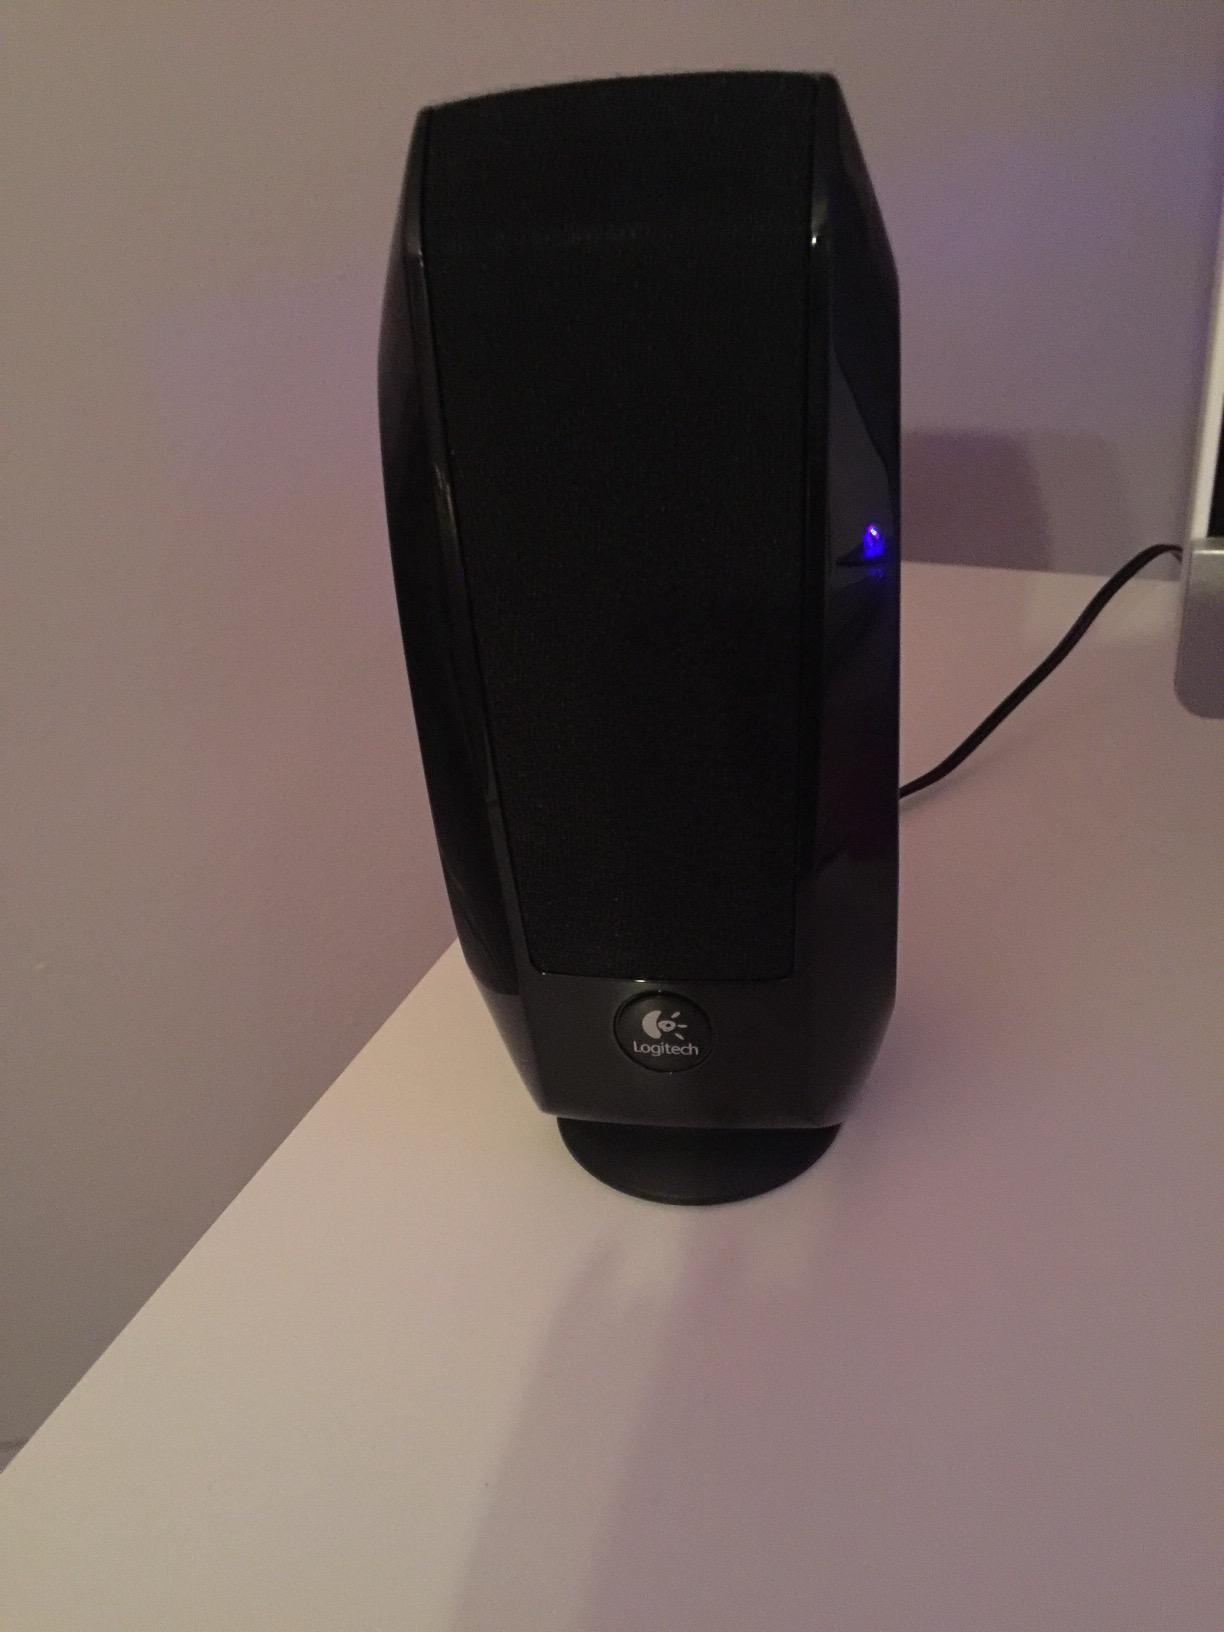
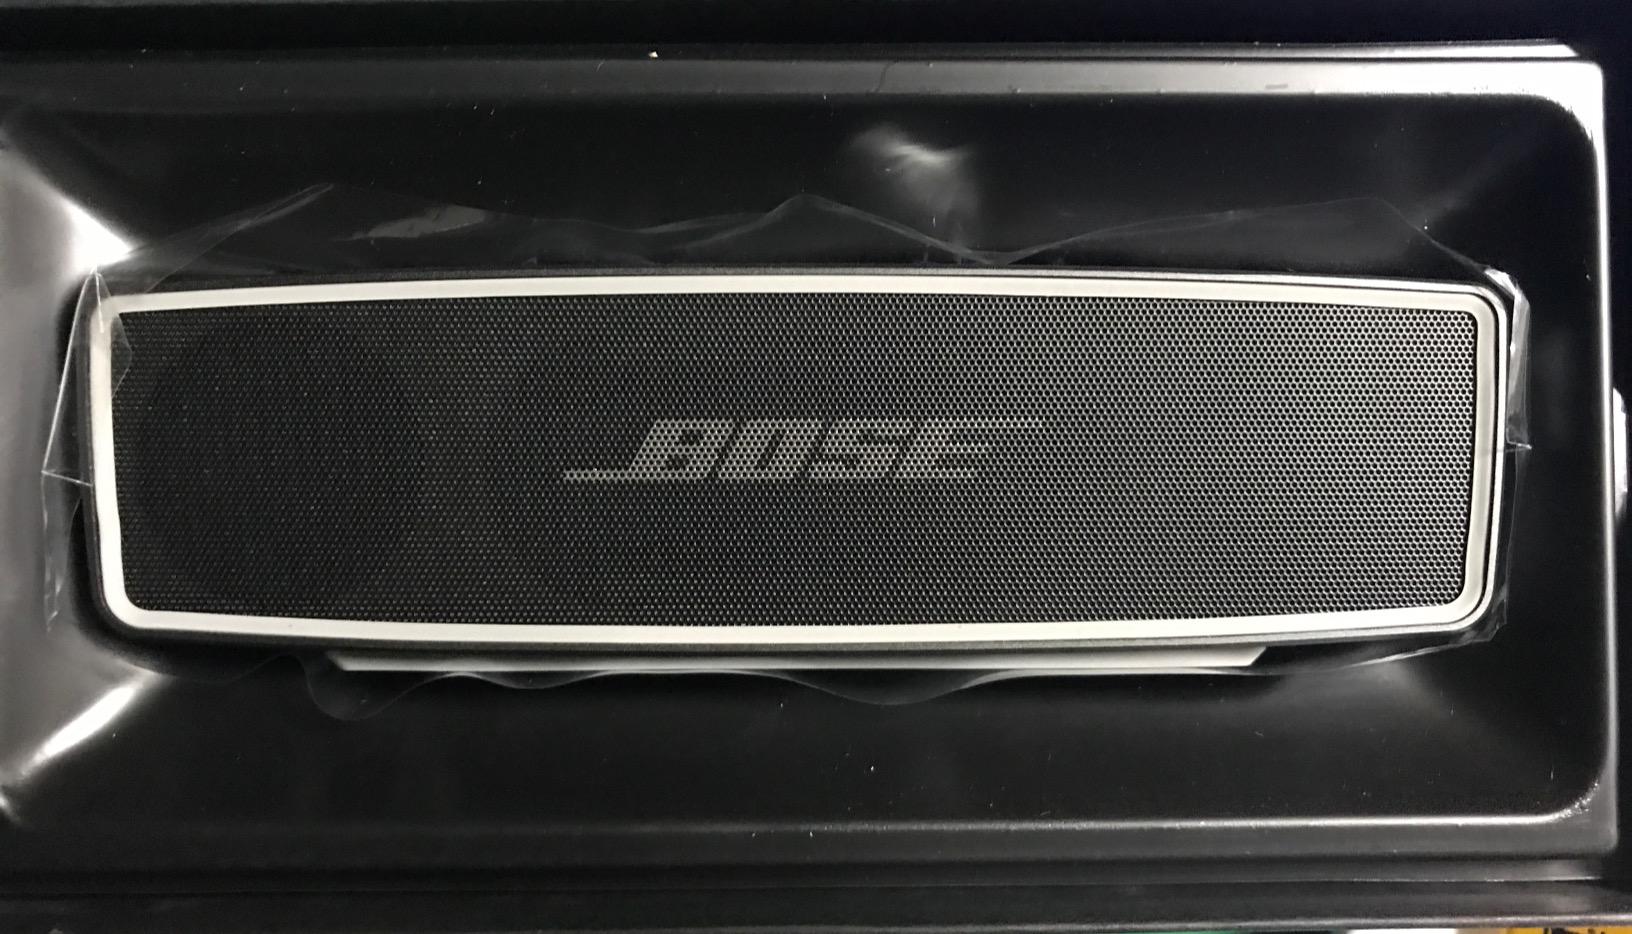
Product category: speaker
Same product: no